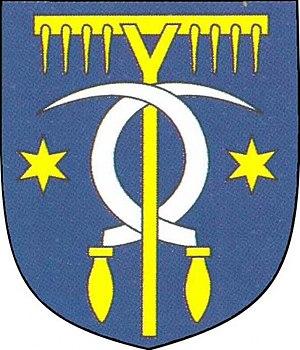
Doloplazy est une commune du district de Prostějov, dans la région d'Olomouc, en République tchèque. Sa population s'élevait à 540 habitants en 2018.